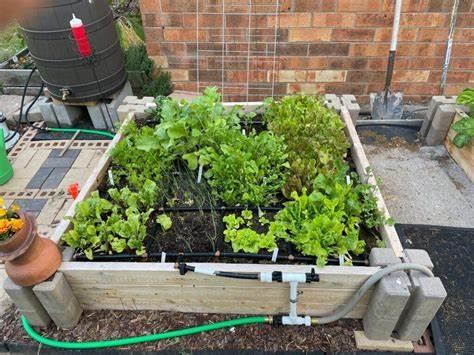
Miche yenye mwonekano wa rangi ya kijani iliyomea na kustawi baada ya kupandwa kwenye vifaa maalumu vya haidroponi, vinavyotumia maji yenye virutubisho na madini stahiki kwa ukuaji wa mimea badala ya kutumia udongo.